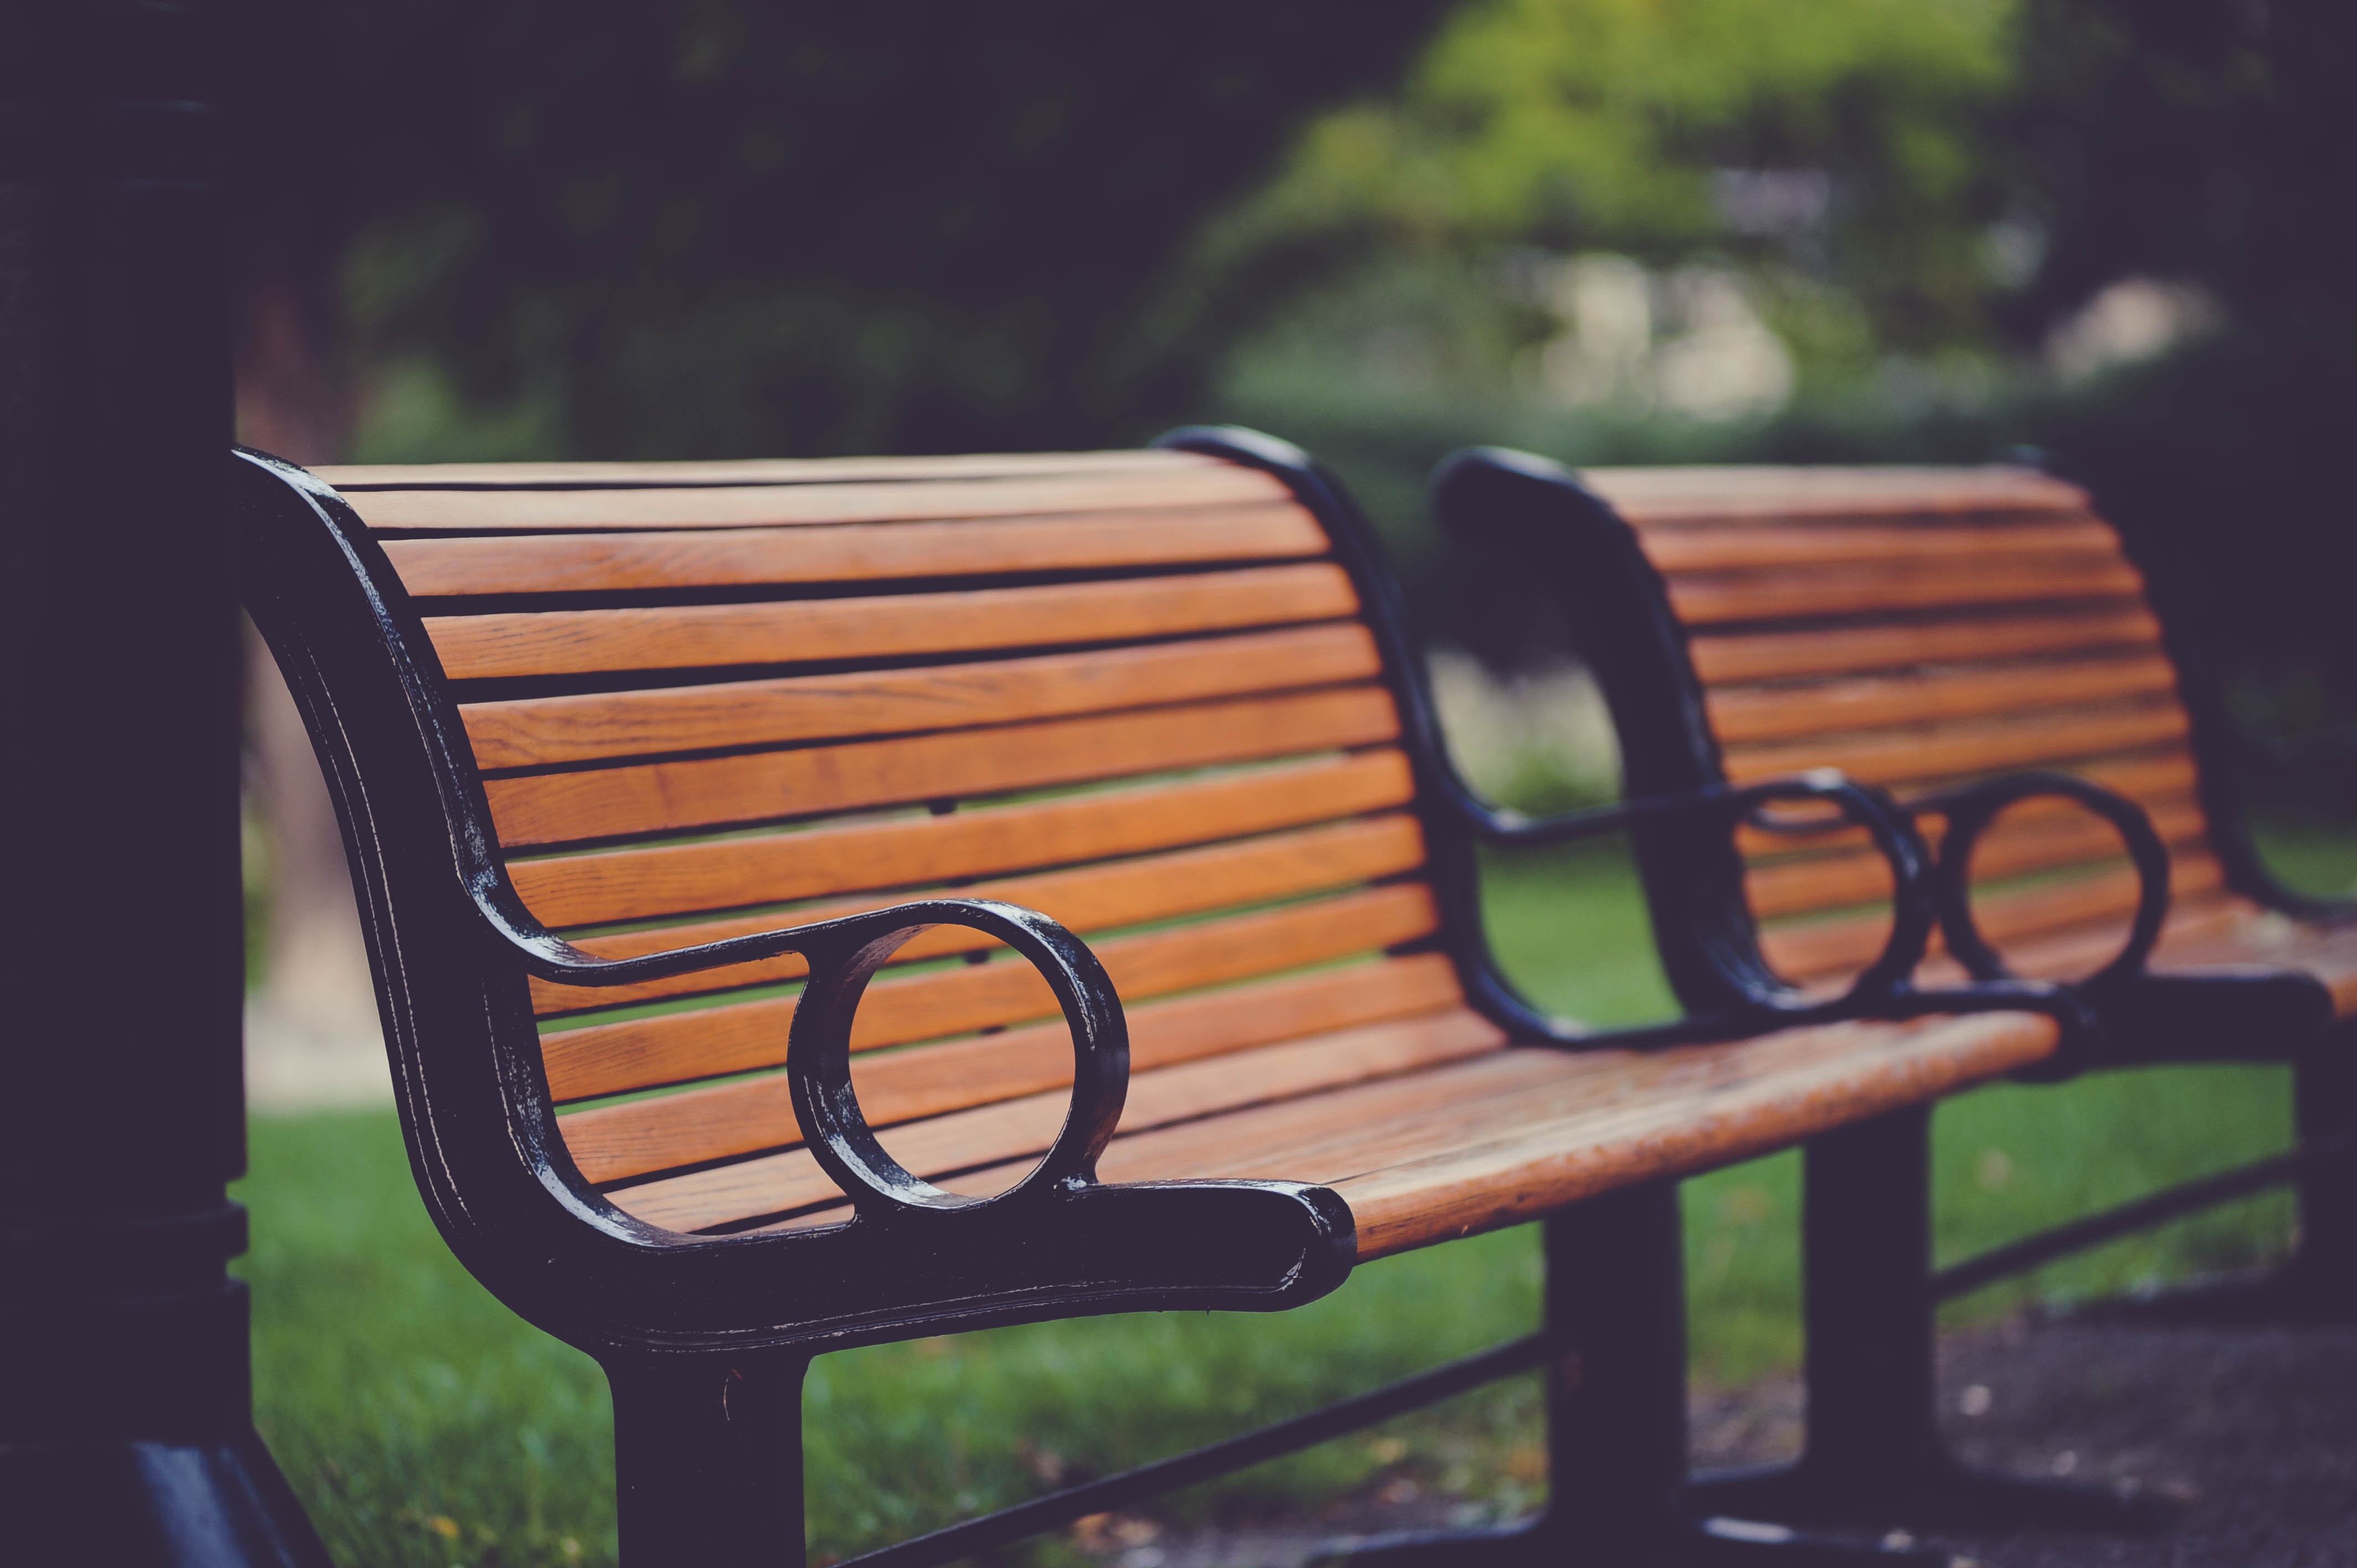
wood, bench, furniture, man made object